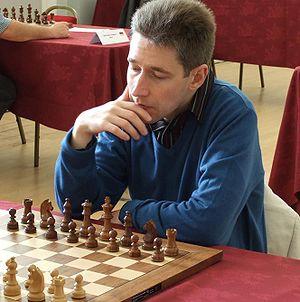
Le Championnat du monde FIDE 2005 est un tournoi à deux tours, organisé sous l'égide de la Fédération internationale des échecs, qui s'est déroulé à San Luis, en Argentine, du 27 septembre au 16 octobre 2005. Son objectif était de désigner le champion du monde FIDE qui rencontrerait Vladimir Kramnik, champion du monde « classique », afin de disputer le match de réunification des titres en 2006. Il est remporté par Veselin Topalov avec 10 points sur 14.